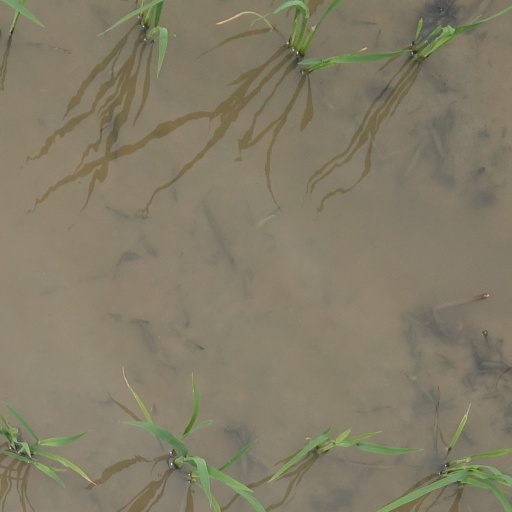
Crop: rice